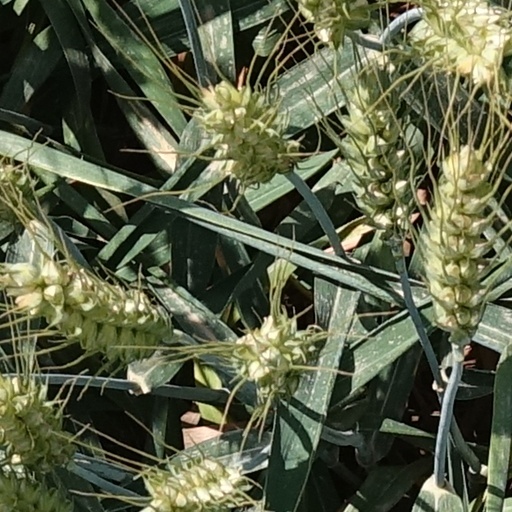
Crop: wheat